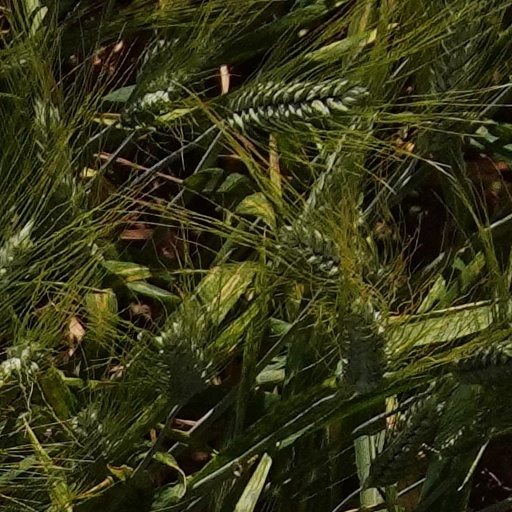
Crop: wheat